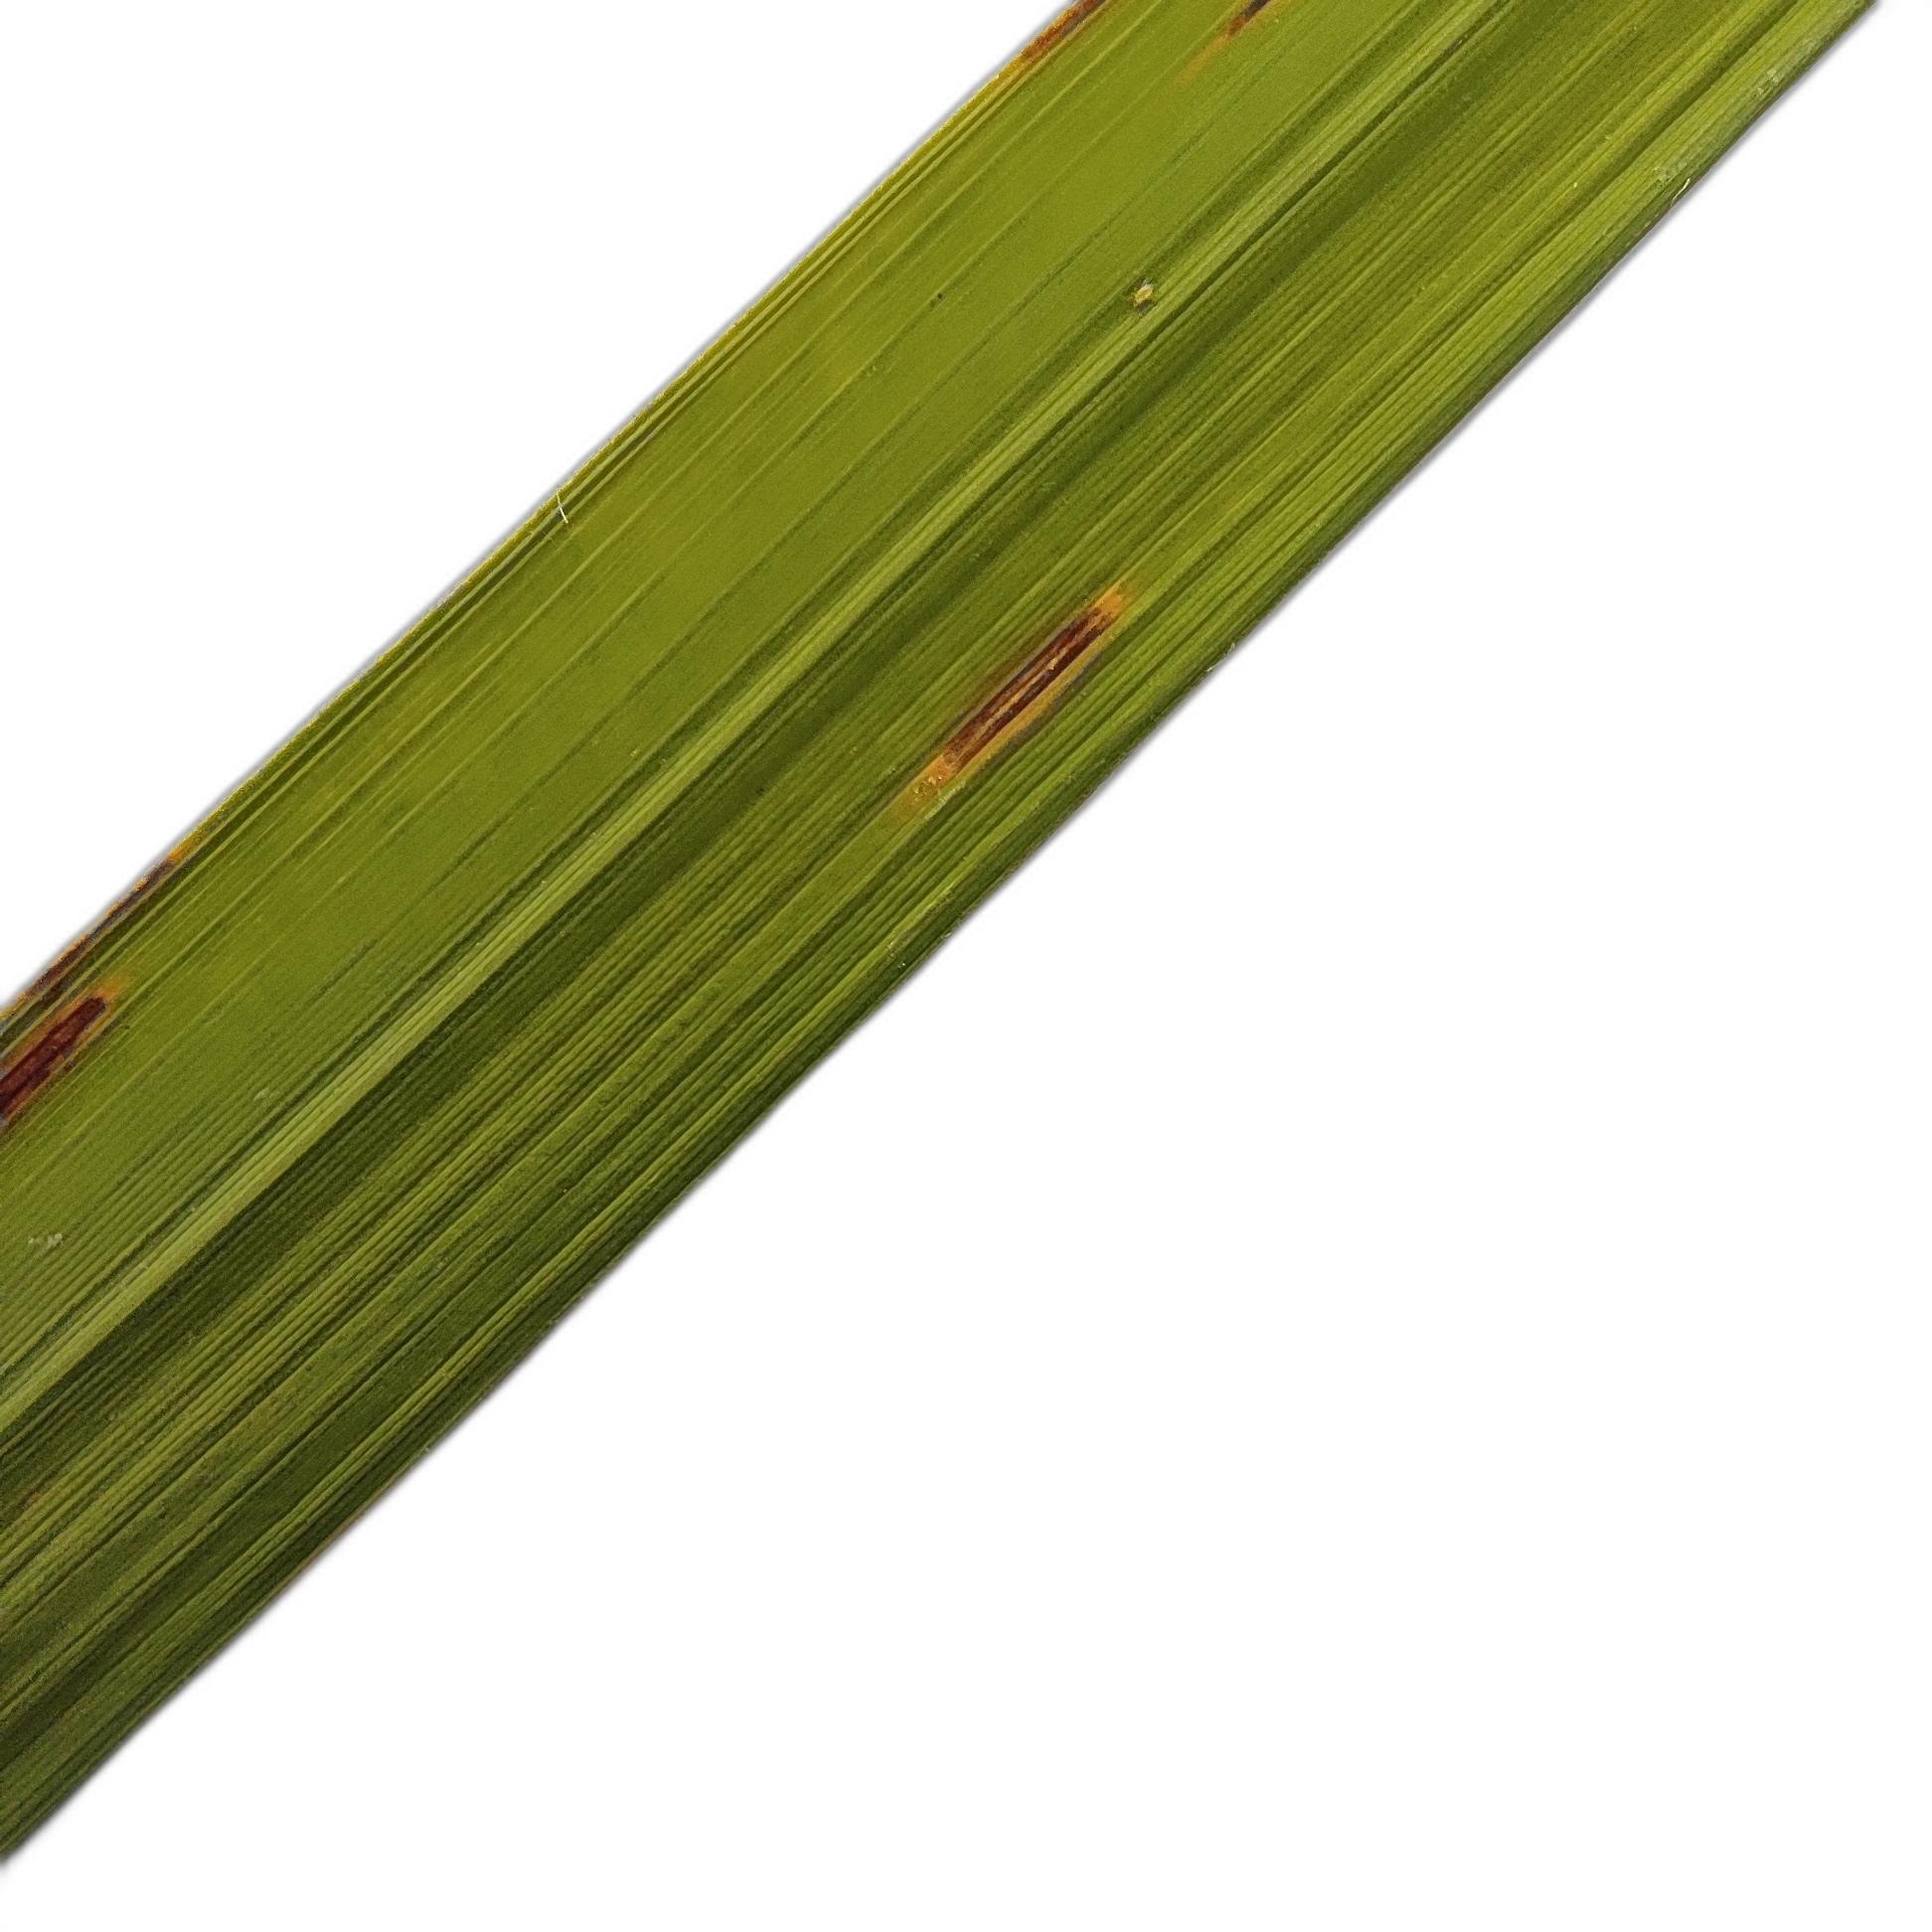
Label: Rice Blast